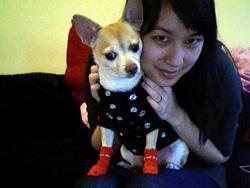
Chihuahua